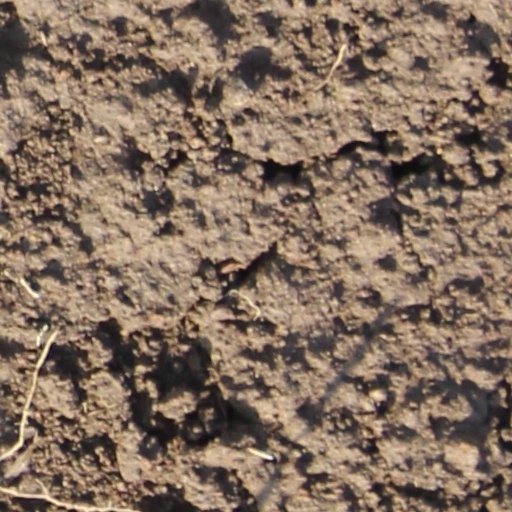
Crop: wheat